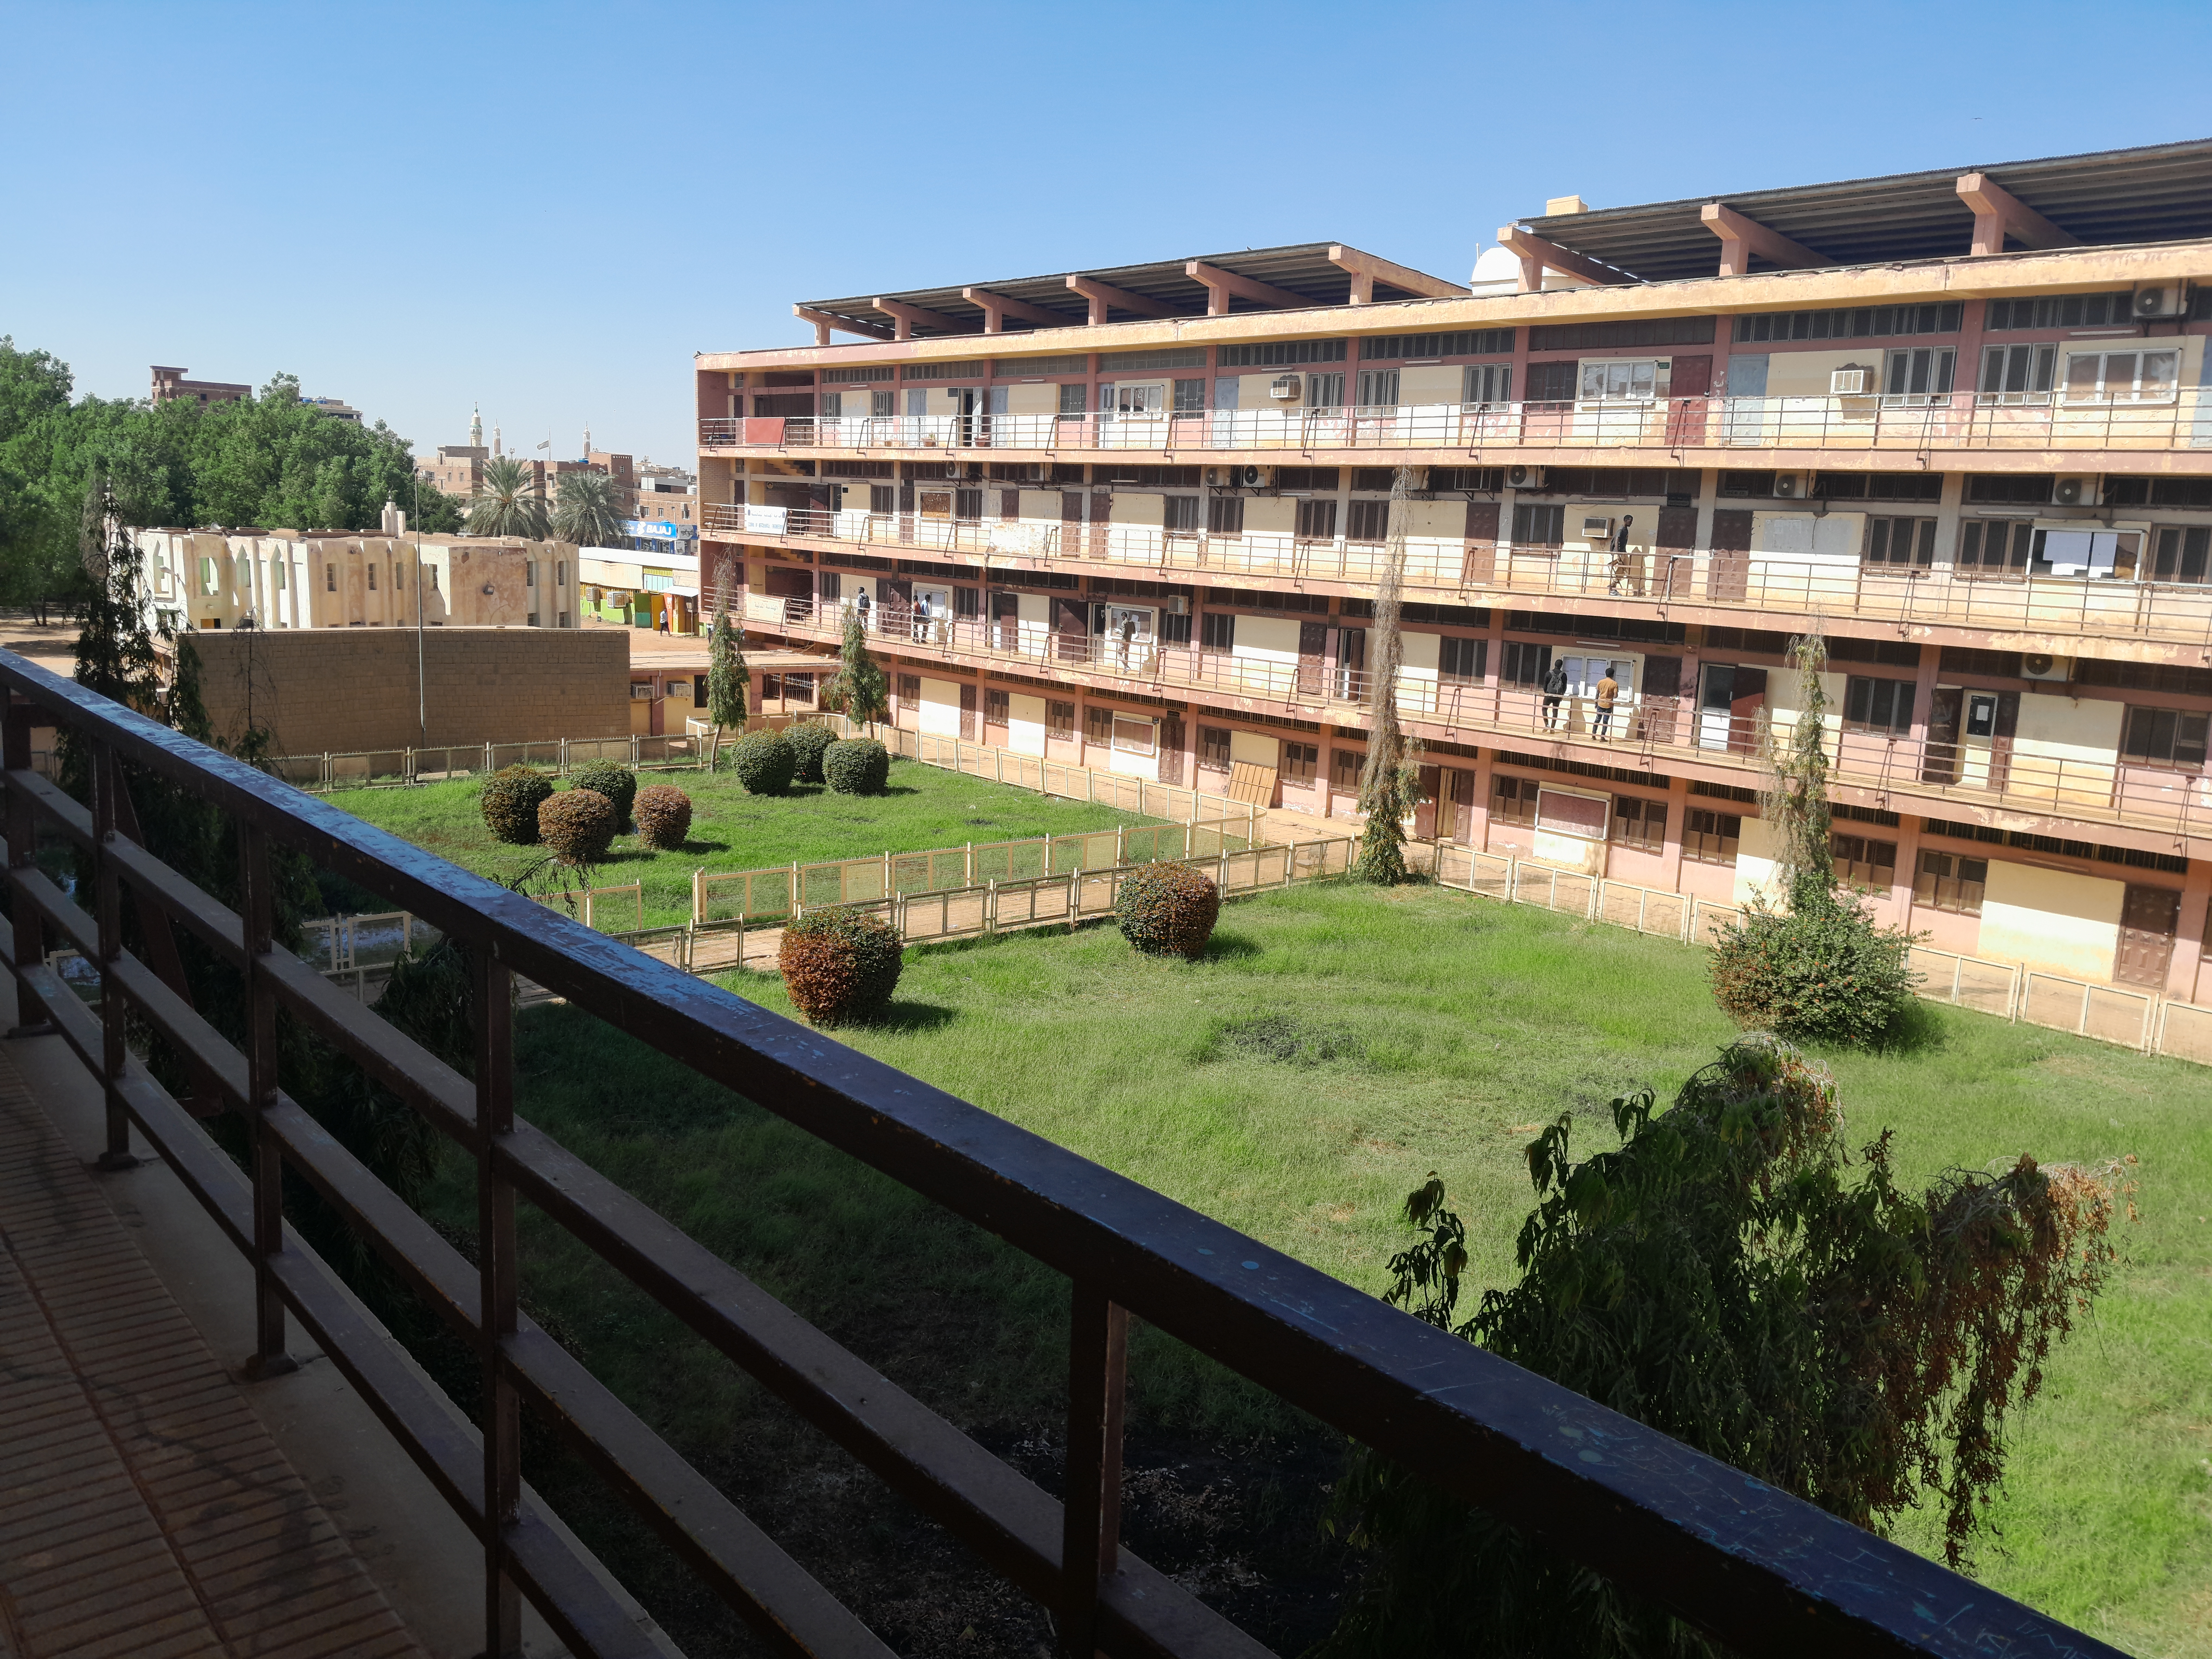
الوصف بالفصحى: مباني أقسام كلية الهندسة المطلّة على مساحات العشب بجامعة السودان للعلوم والتكنولوجيا
الوصف بالعامية السودانية: مباني الأقسام حقت الهندسة الفاتحة على النجيلة في الجنوبي
التصنيف: Public Spaces & Infrastructure